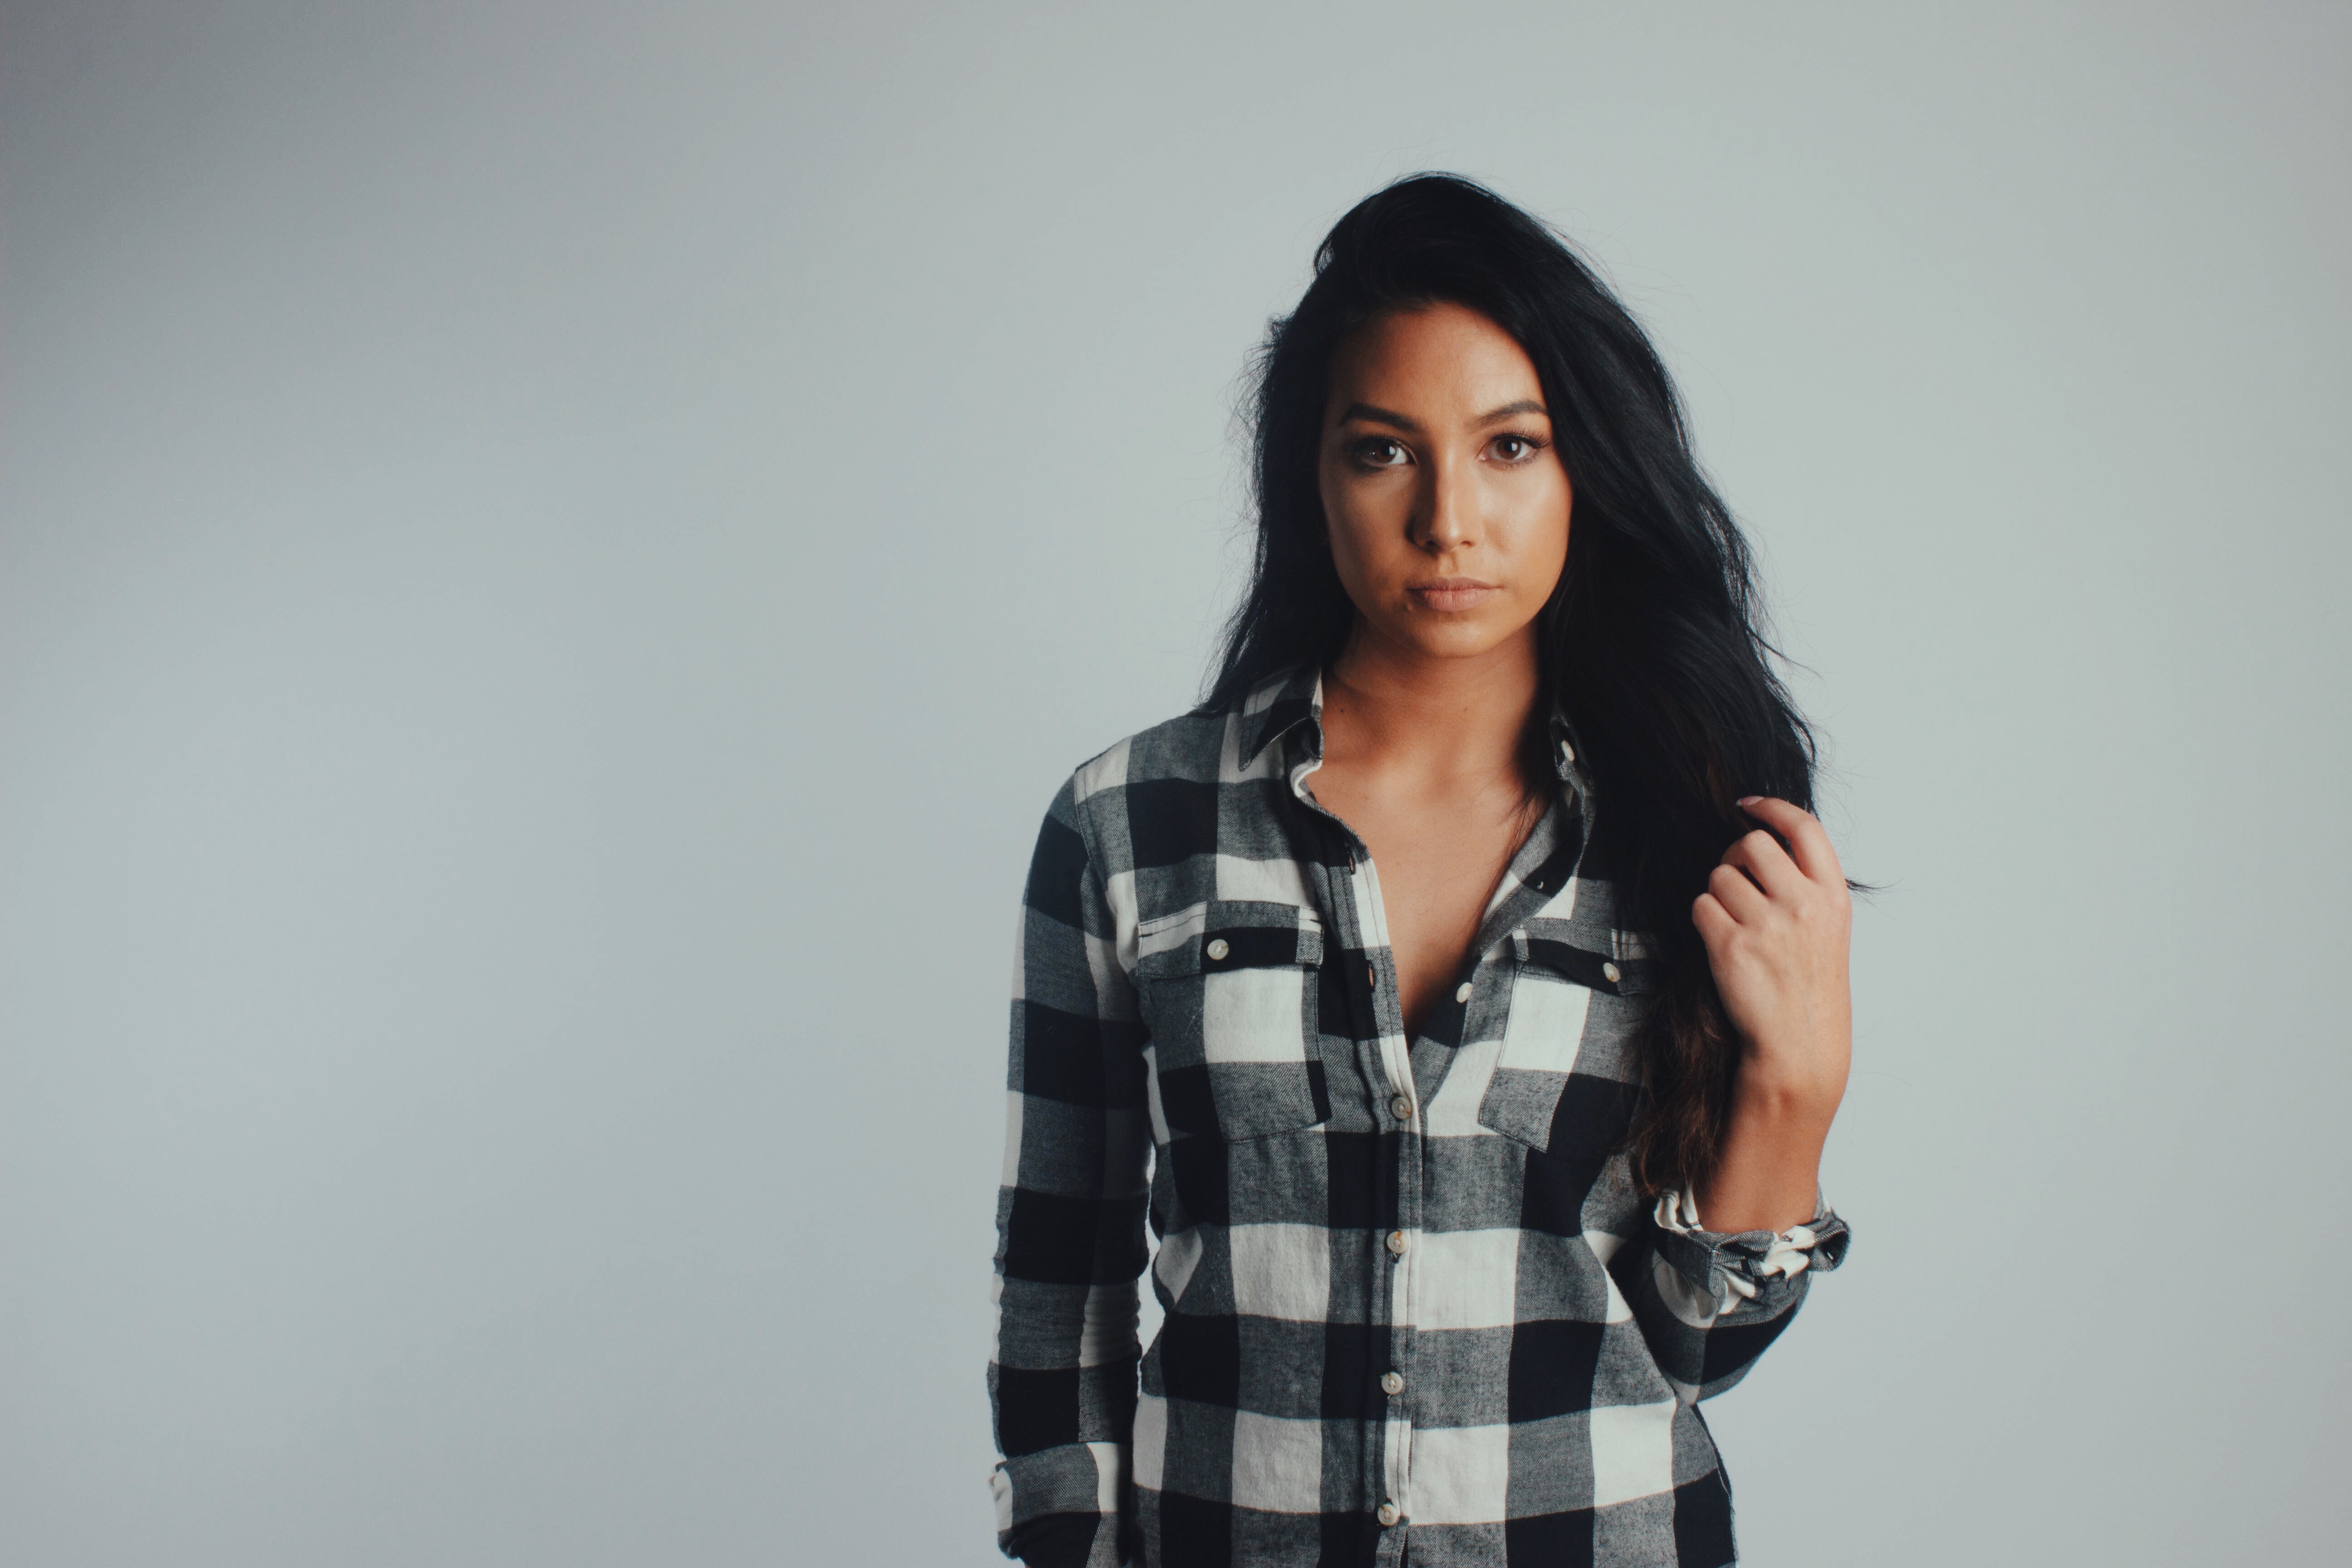
photography, singer, pattern, model, fashion, clothing, black, outerwear, hairstyle, human body, design, abdomen, photo shoot